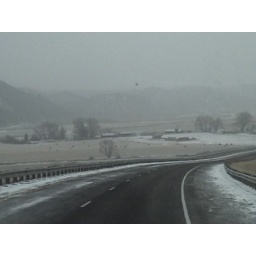
Lots of cows in Wyoming. Not many people. Not many buildings. Not many bathrooms. But lots and lots of cows. Cross-country road trip, Christmas 2004